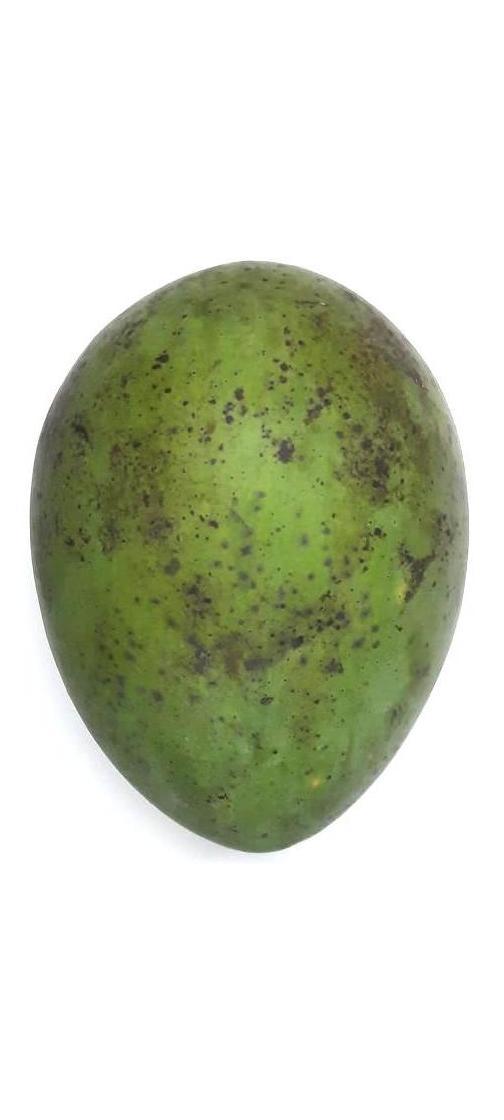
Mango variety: Harivanga